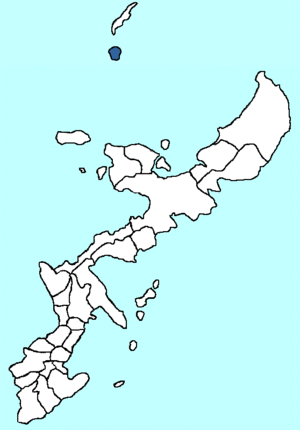
Izena-jima est une île de l'archipel Okinawa et donc de l'archipel Ryūkyū dans la mer de Chine orientale, reliée à la préfecture d'Okinawa et proche de l'île d'Okinawa.